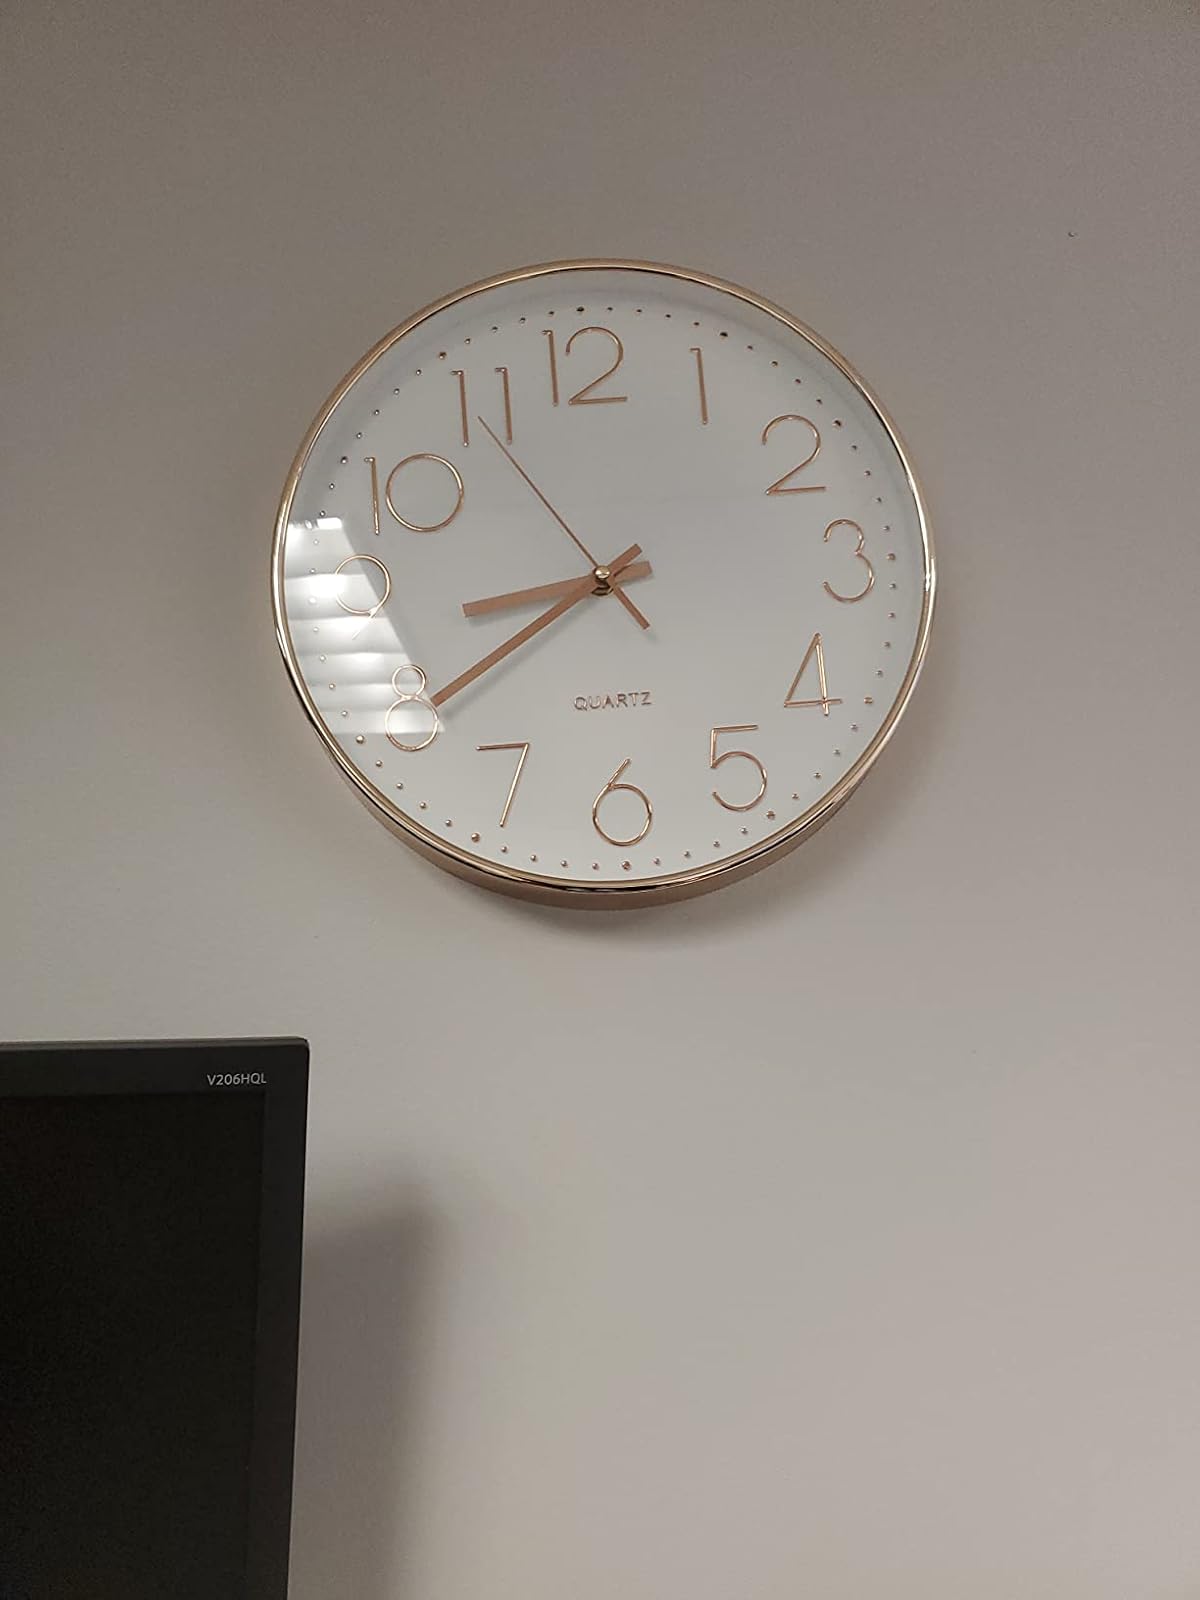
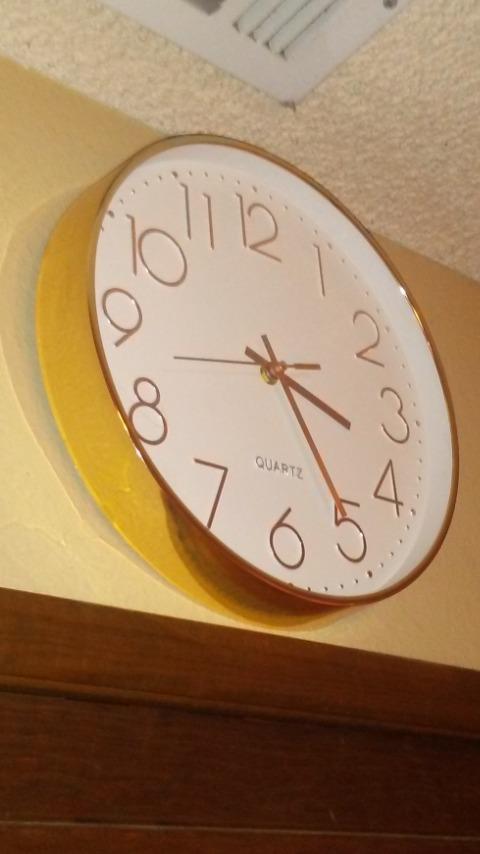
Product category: clock
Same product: yes